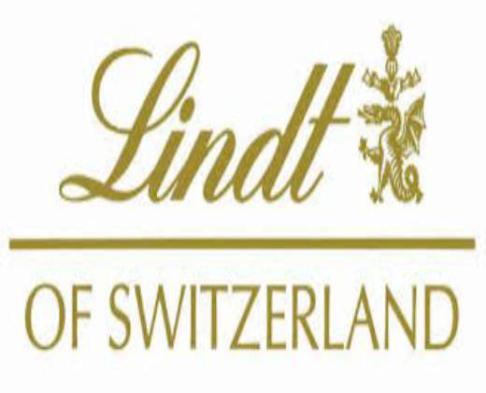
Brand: lindt
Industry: Food